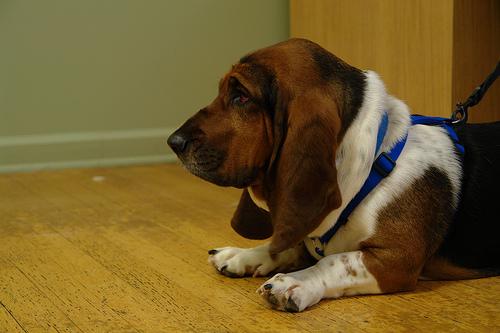
Breed: basset hound